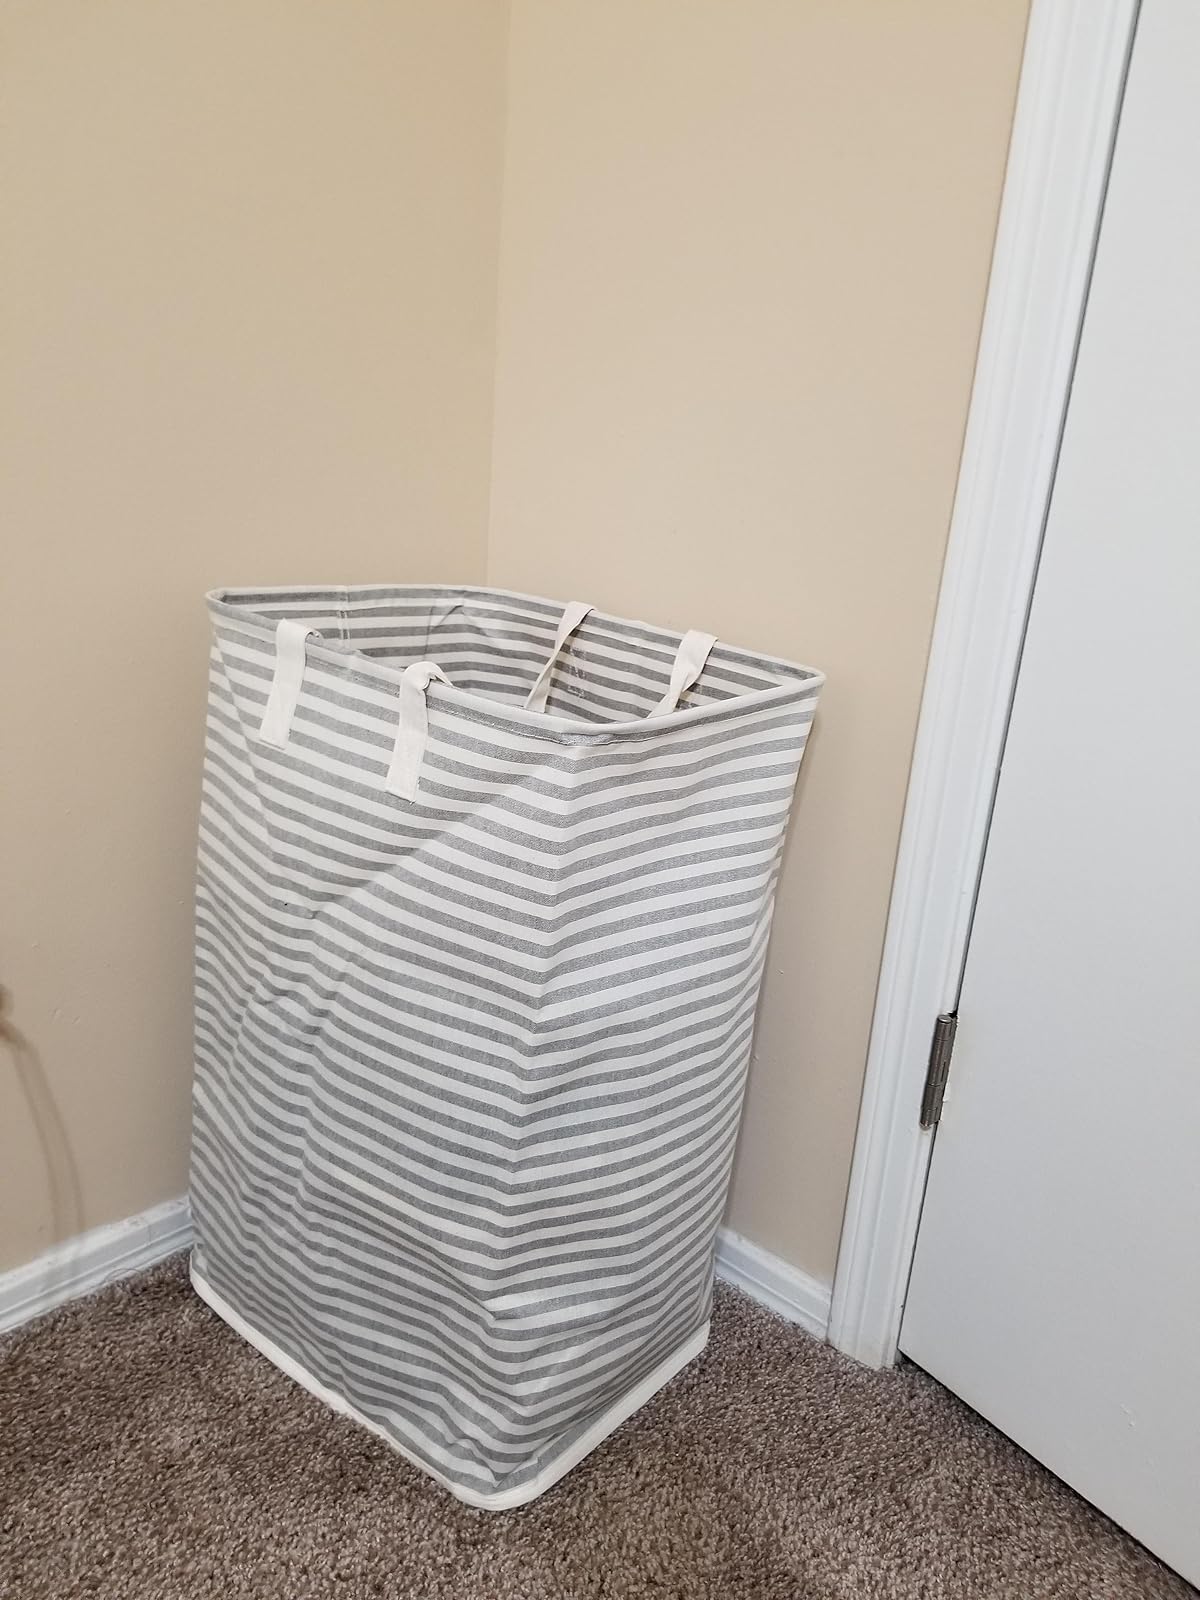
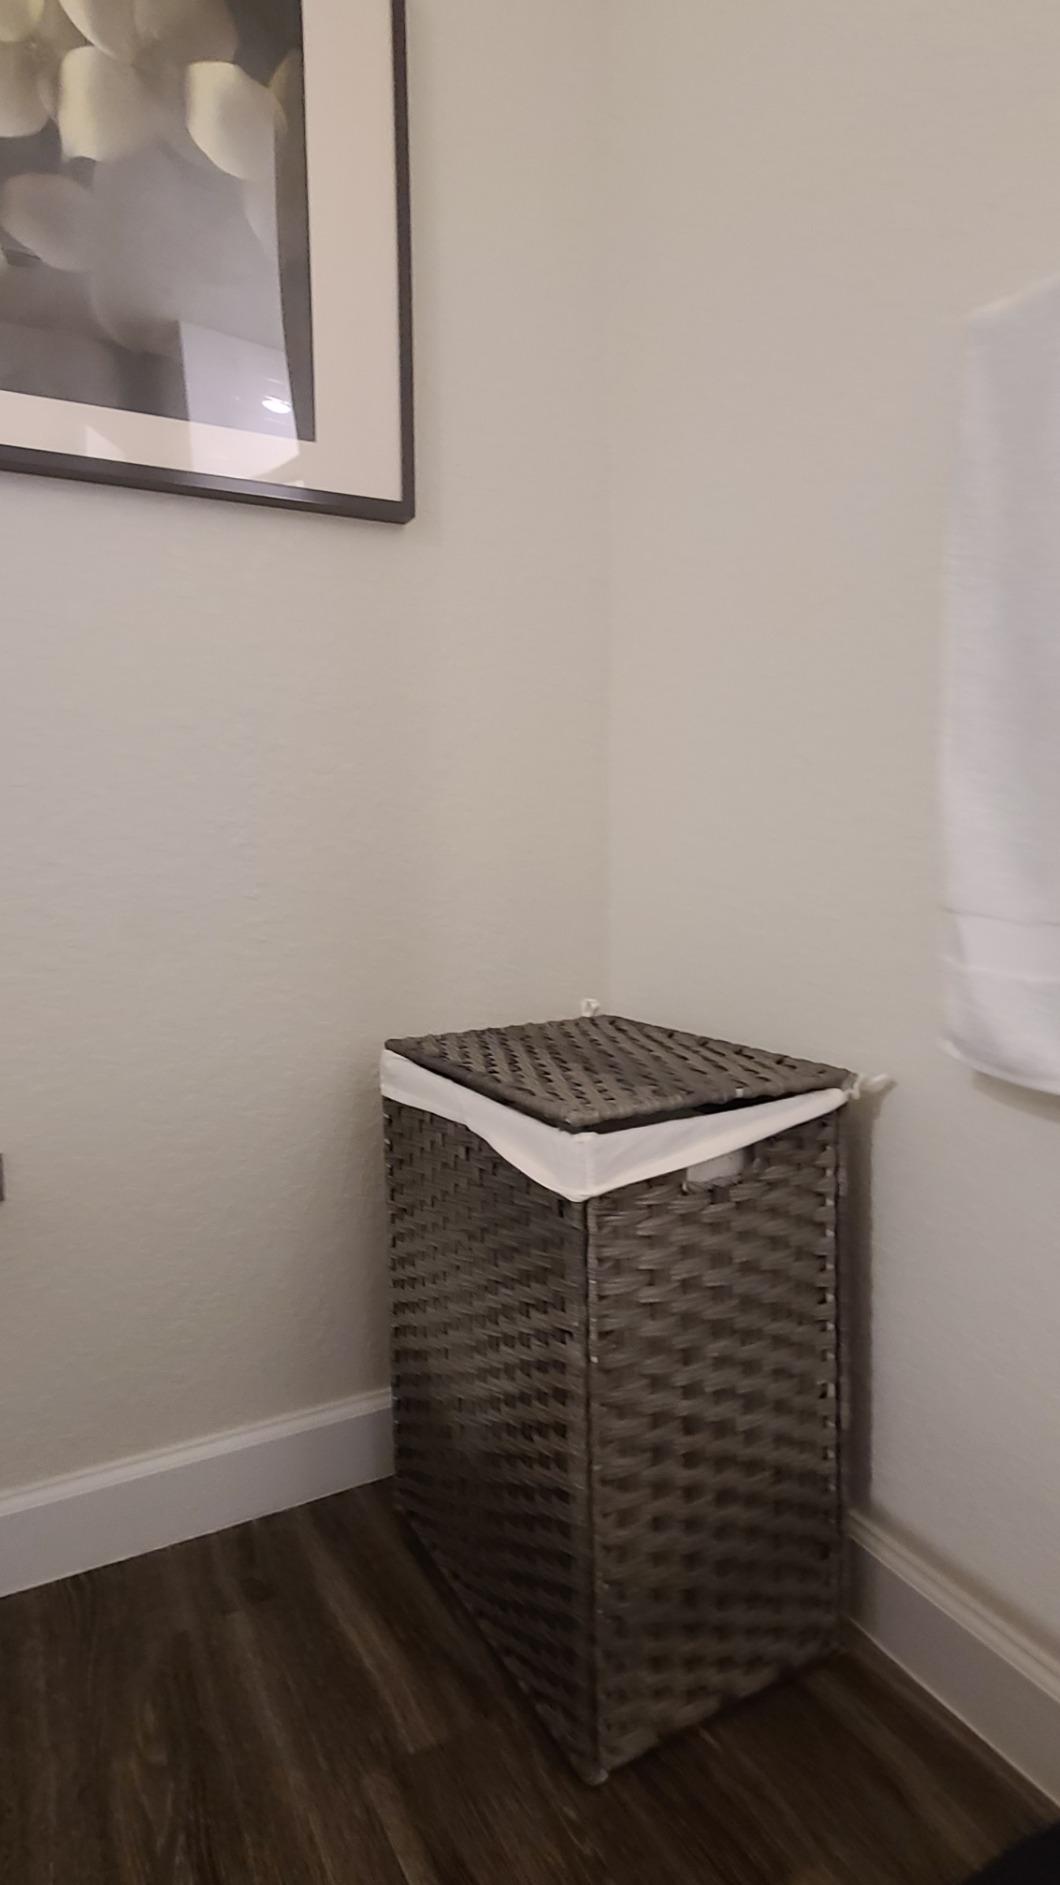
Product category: items_hamper
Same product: no